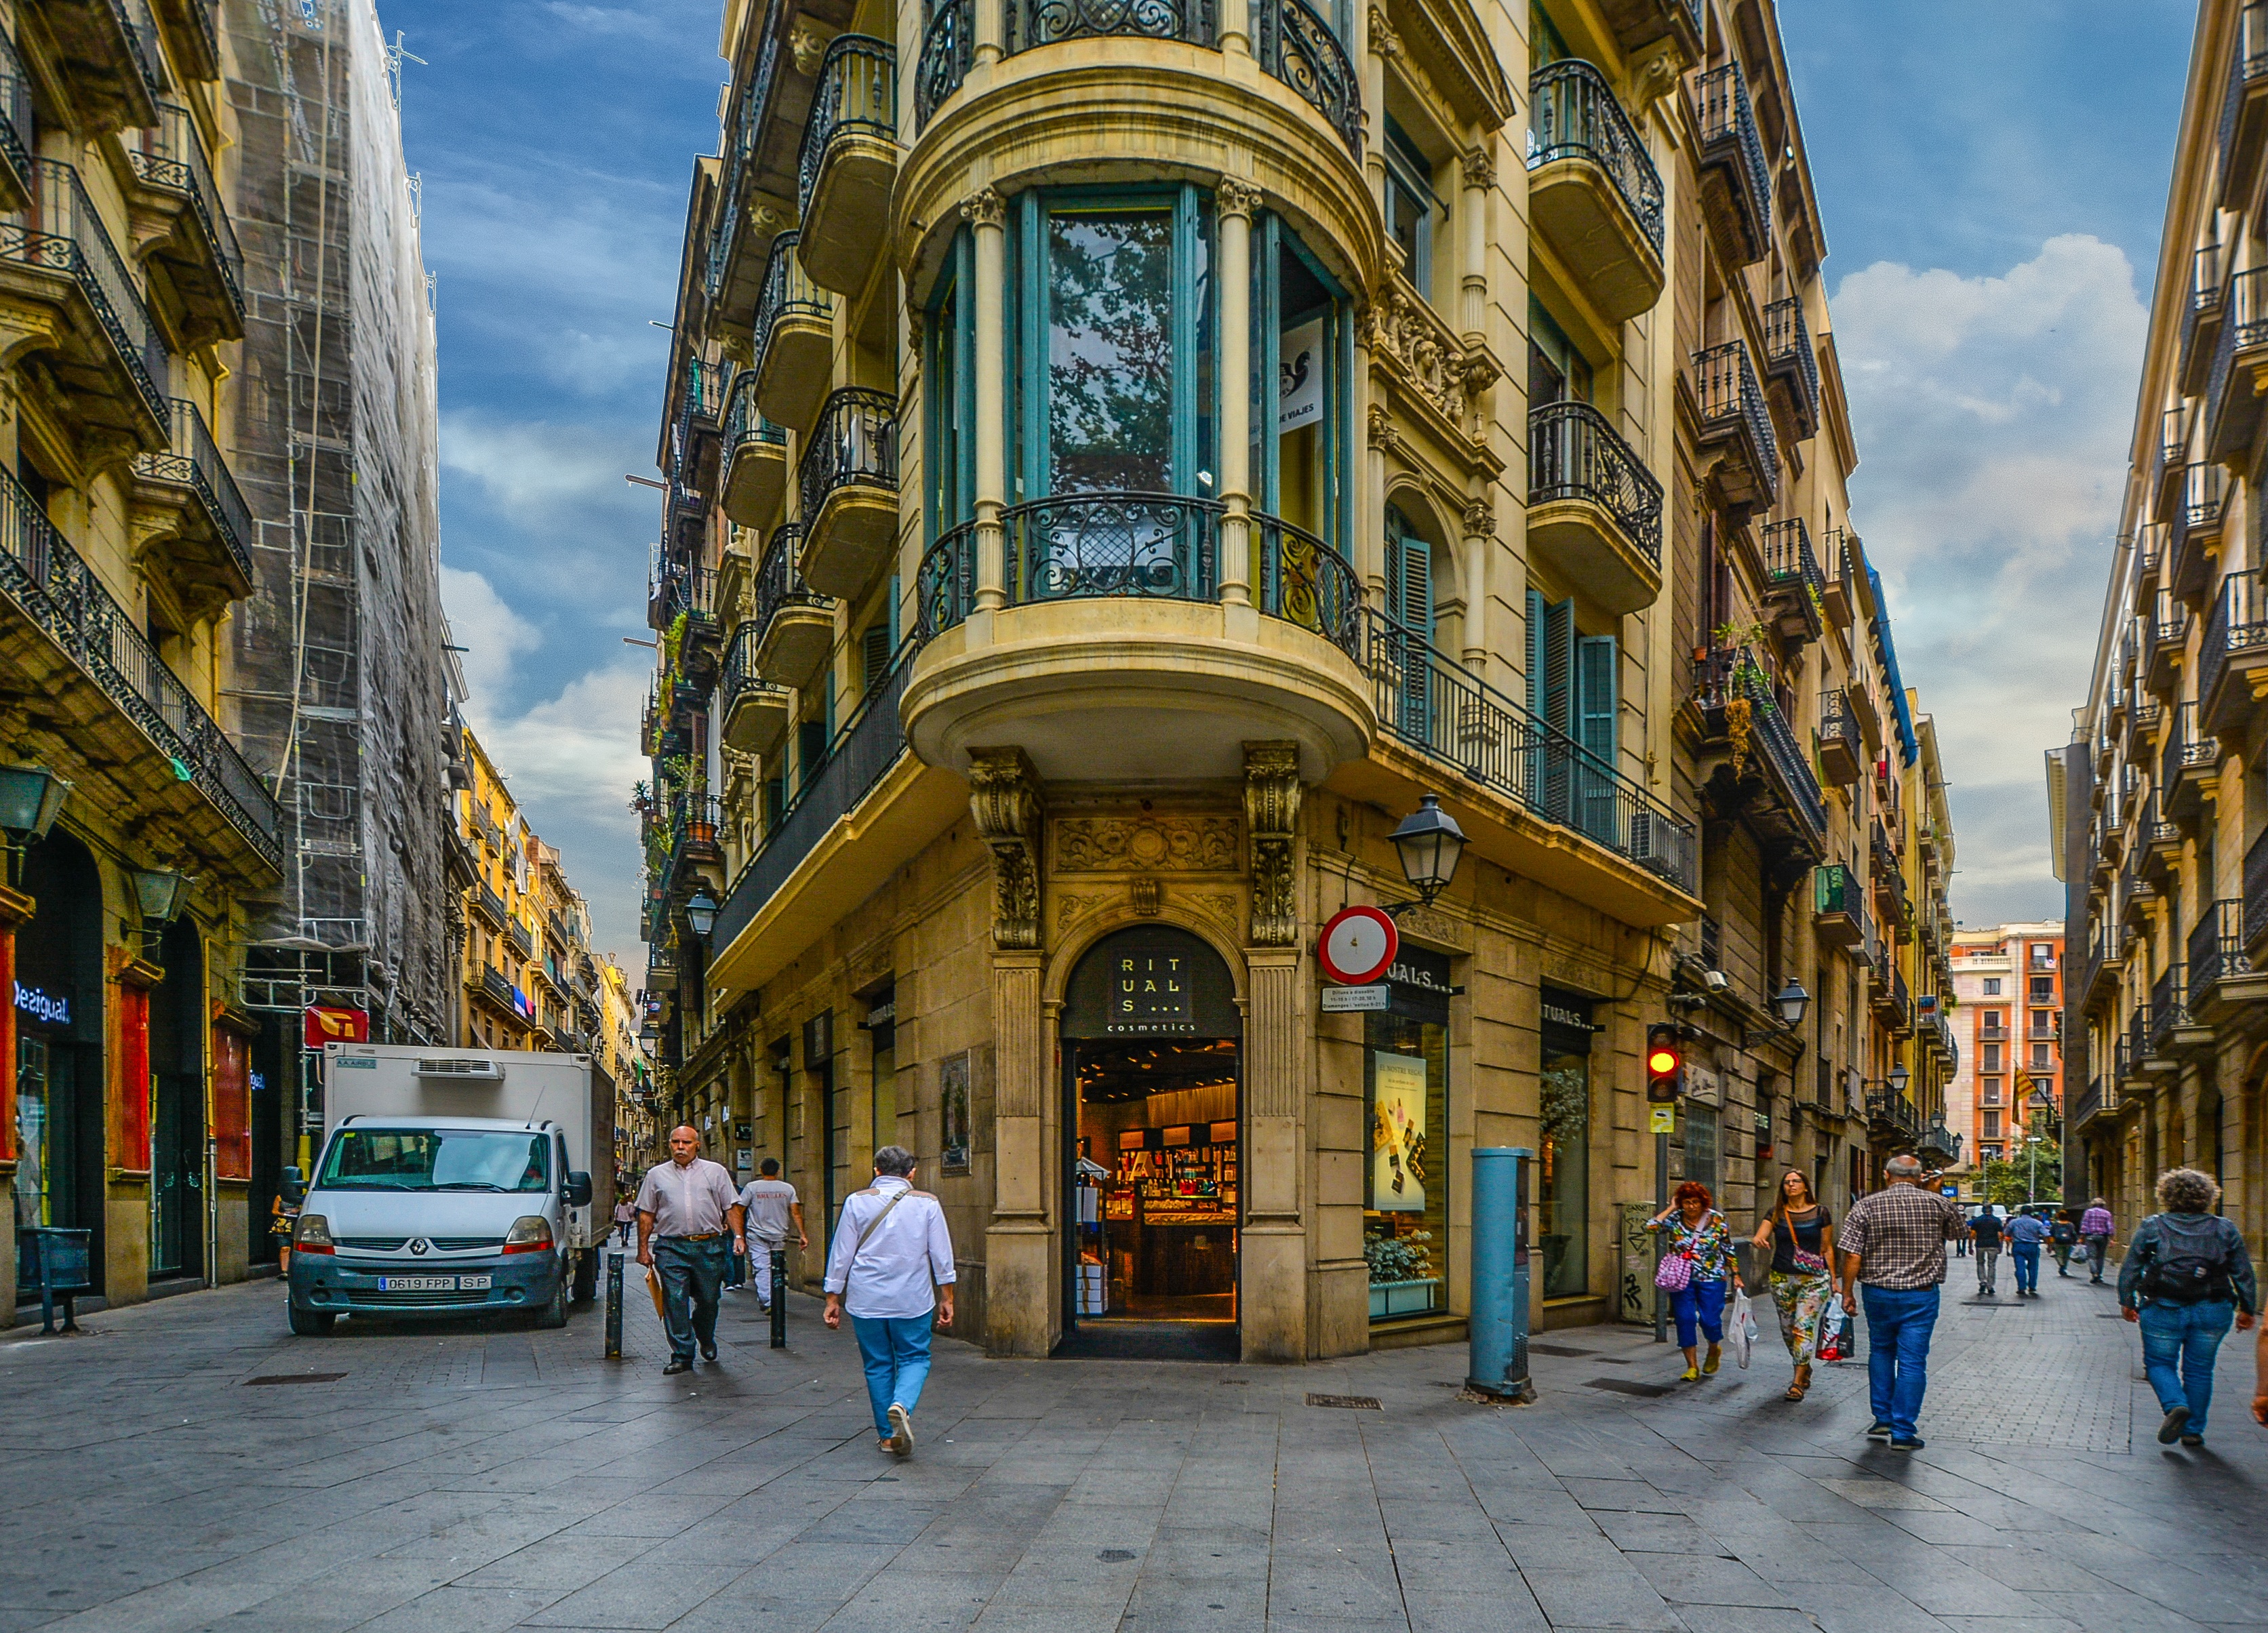
architecture, street, town, building, urban, travel, plaza, landmark, tourism, barcelona, gothic, place of worship, spain, temple, european, quarter